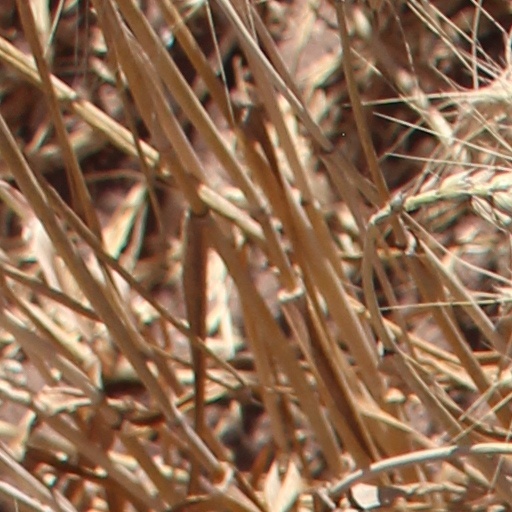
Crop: wheat